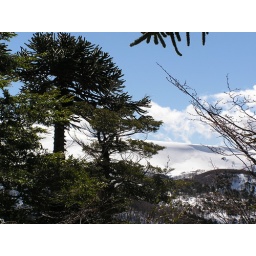
another monkey tree in a good view